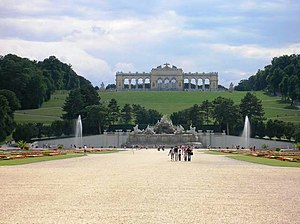
Point de vue
Gloriette danner point de vue set fra aksen gående ud fra Schönbrunn Slot i Wien
Point de vue betyder inden for arkitektur og havekunst en skulptur eller bygning, der danner blikfang for enden af en akse: en allé, boulevard eller anden gadestrækning. Begrebet er særligt knyttet til barokkens gestaltning af formelle haver og til barokkens byplanlægning, men er ikke begrænset til denne stilperiode.